Gardams Building

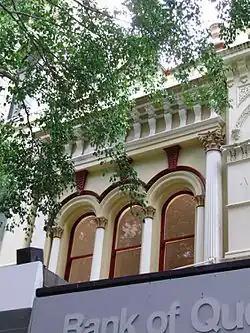
Gardams Building, 2009

Gardams Building is a heritage-listed retail building at 114 Queen Street, Brisbane City, City of Brisbane, Queensland, Australia. It was built in 1881. It is also known as Rutter and Sons. It was added to the Queensland Heritage Register on 21 October 1992.